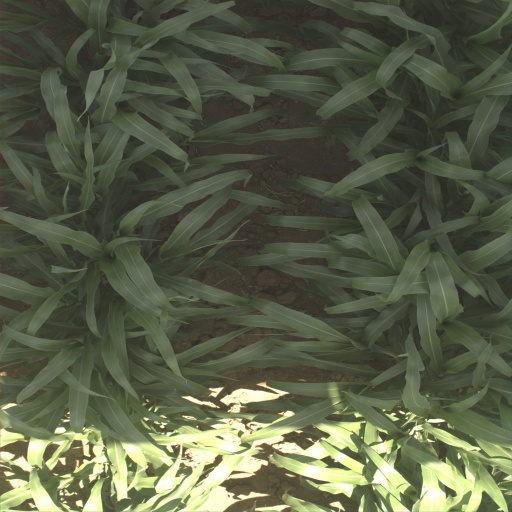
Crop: sorghum